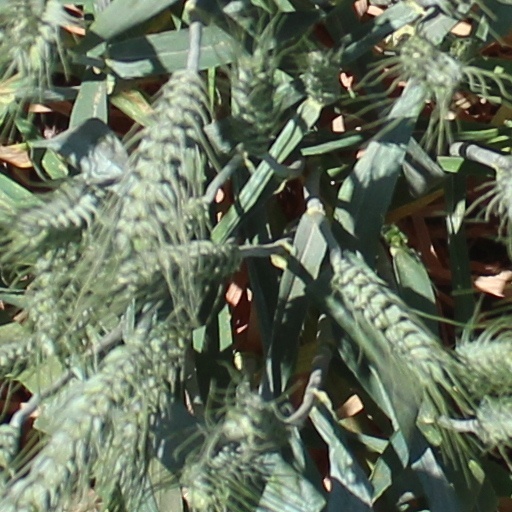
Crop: wheat